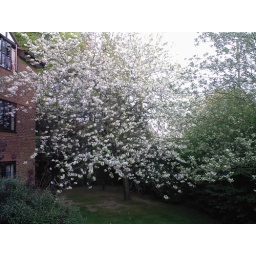
Our tree in flower